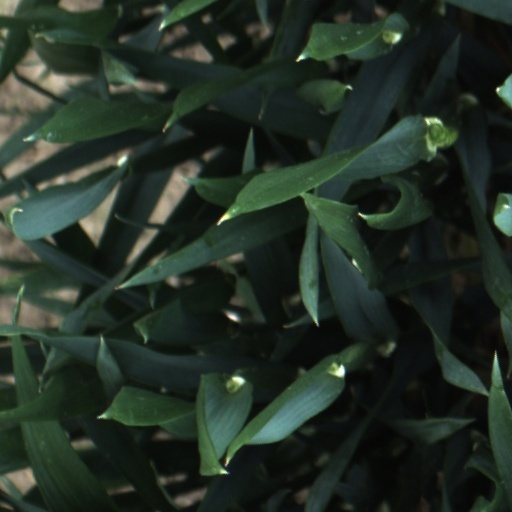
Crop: wheat